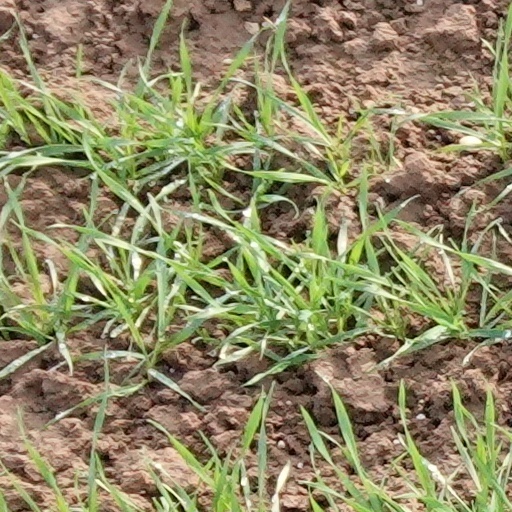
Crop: wheat